Xu Chongde

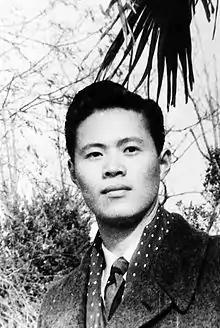
Xu Chongde before 1949

Xu Chongde (15 January 1929 – 3 March 2014) was a legal expert and professor, political scientist and member of the Chinese Communist Party.